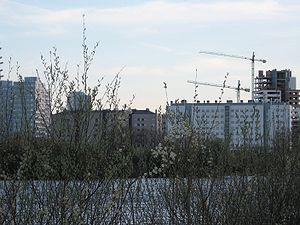
Salburua est un grand secteur résidentiel de la ville de Vitoria-Gasteiz dans la province d'Alava en Pays basque. Encore en construction, il est prévu pour y loger plus de 30 000 résidents.
Cet article recense les zones humides de l'Espagne concernées par la convention de Ramsar.